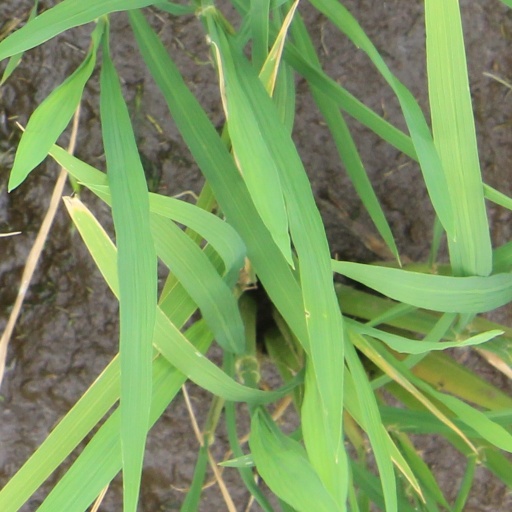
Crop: rice